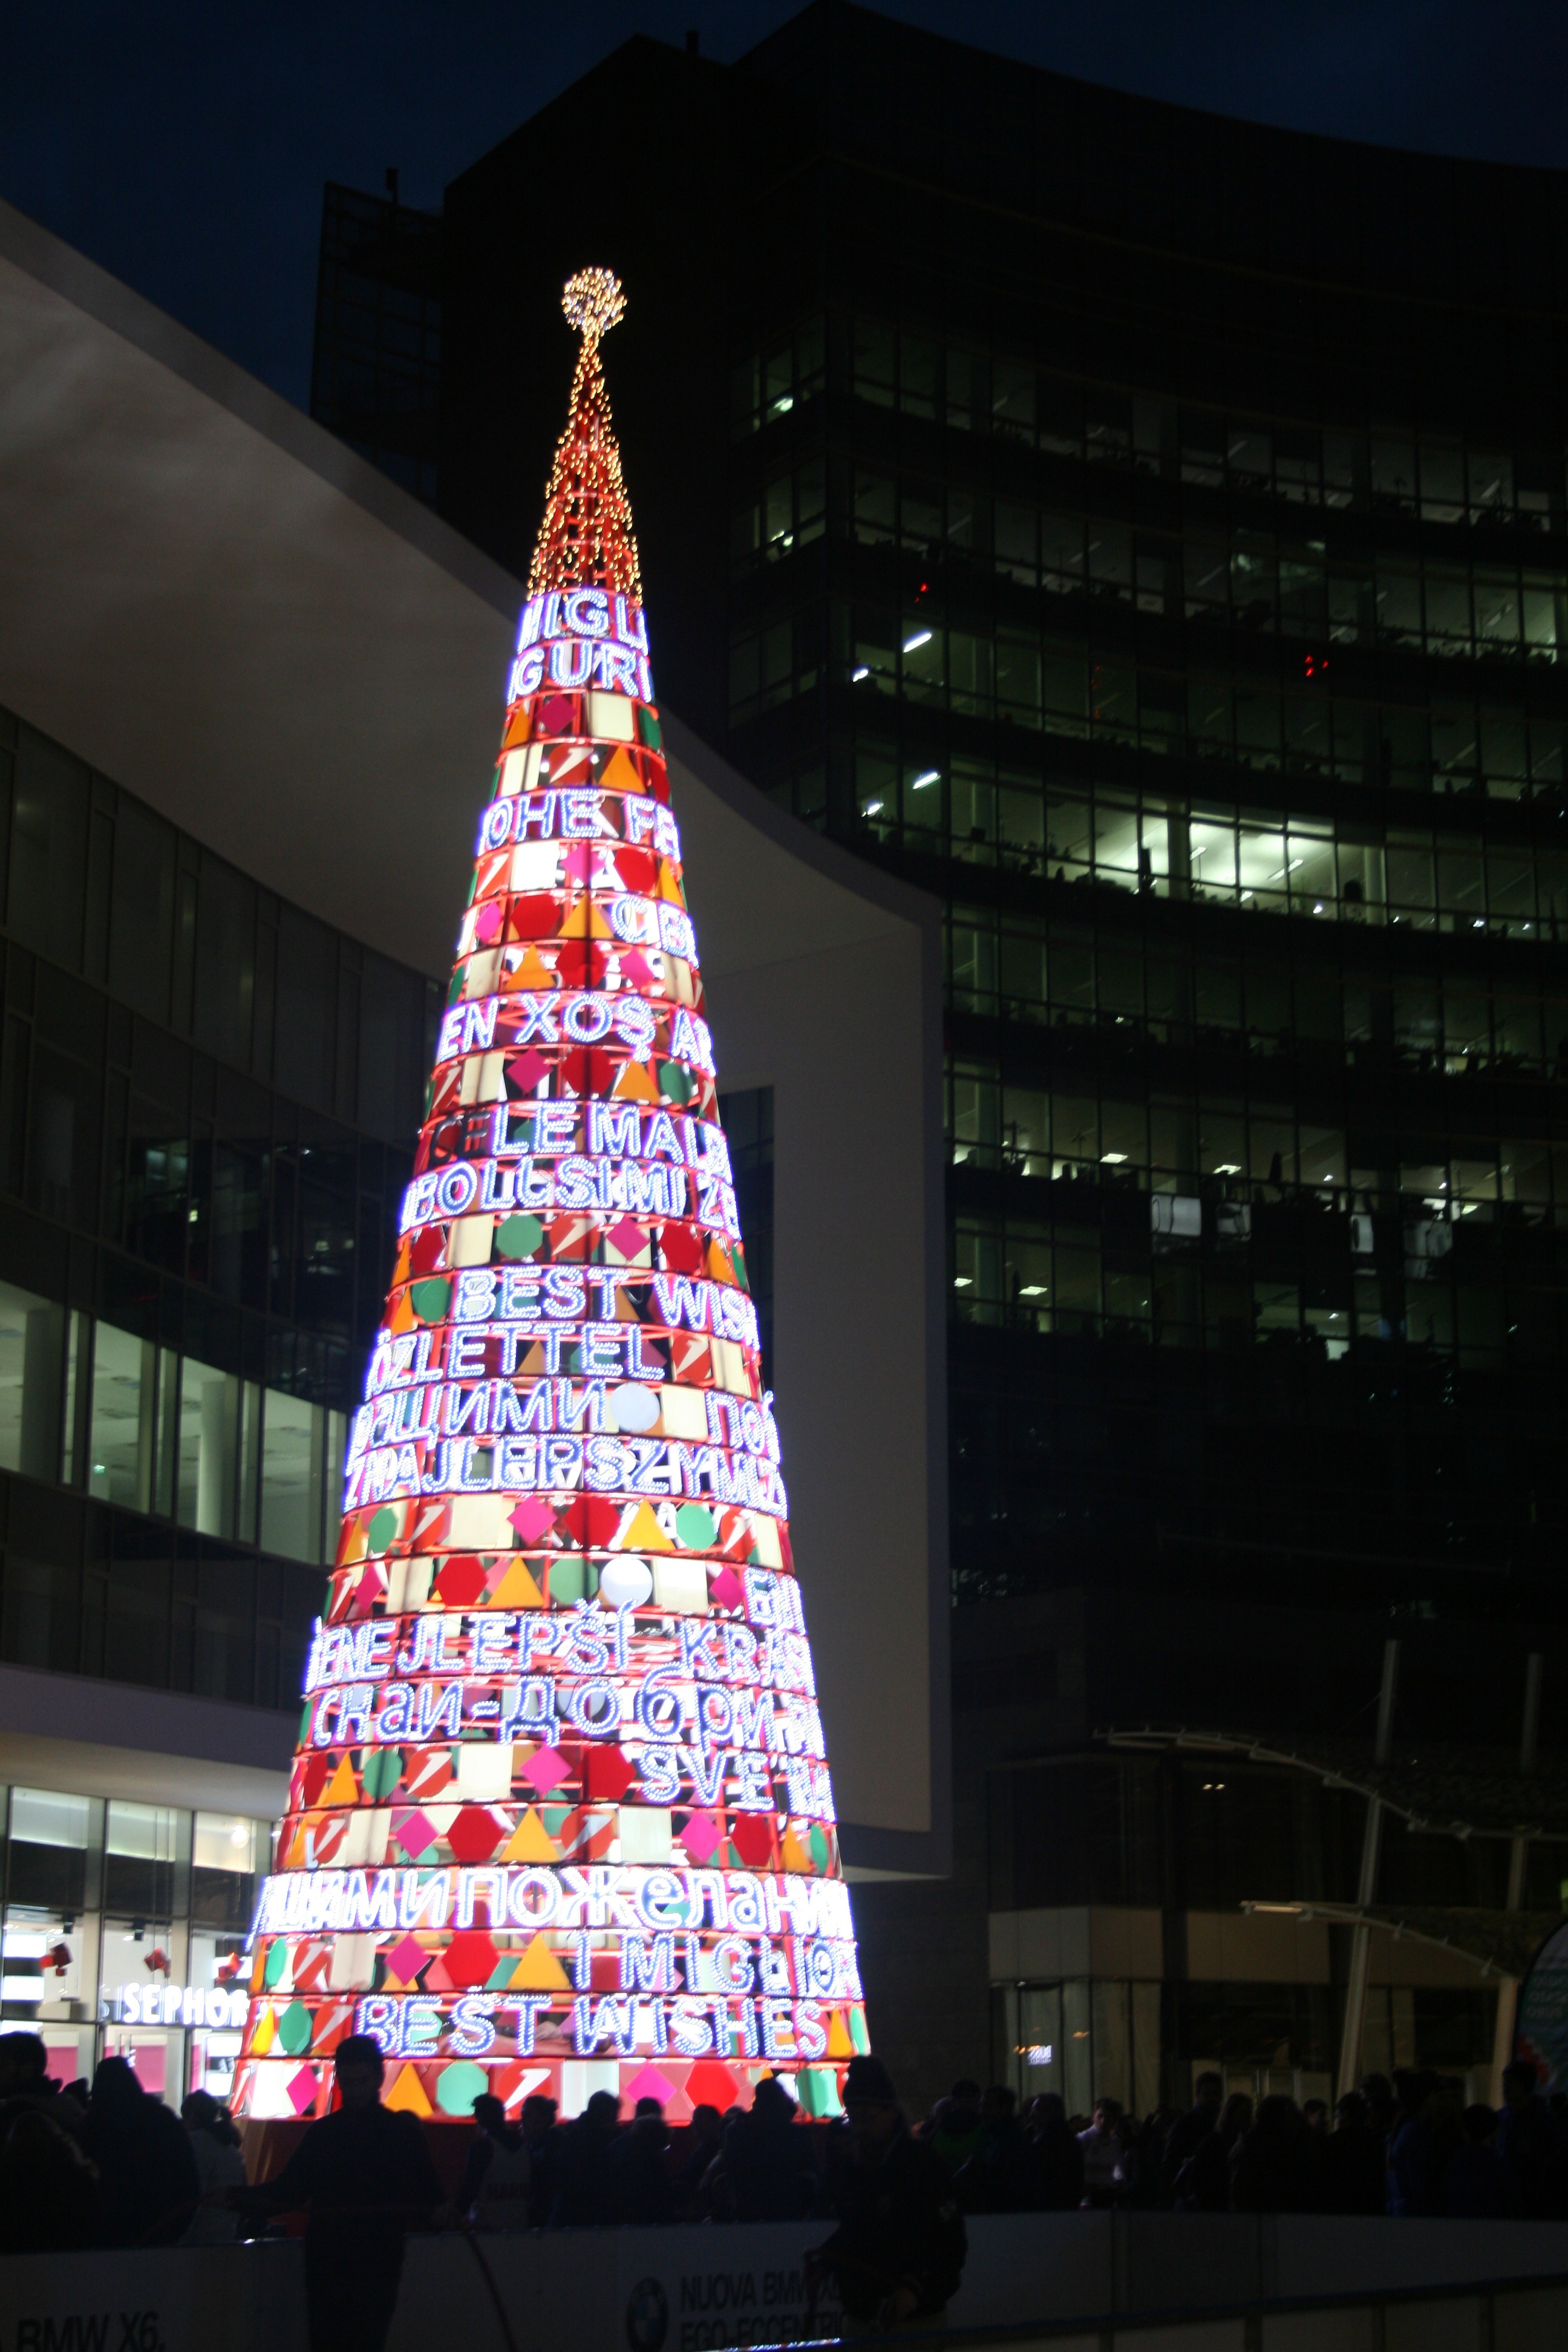
tree, winter, night, decoration, holiday, christmas, christmas tree, ornament, celebrate, christmas decoration, lights, decorative, december, xmas, shape